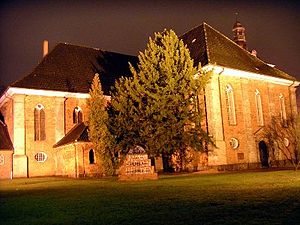
Rendsborg / Galleri
Rendsborg er en by i det nordlige Tyskland, beliggende i Slesvig-Holsten ved Kielerkanalen og Ejderen, som den gamle hærvej krydsede her. Byen knytter sig både til Sydslesvig og Holsten og har ca. 28.000 indbyggere.